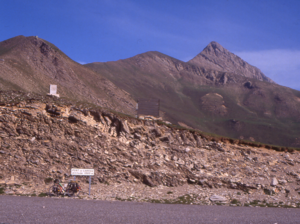
Le pic d'Orhy est un sommet frontalier des Pyrénées en Pays basque.